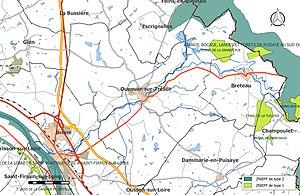
Carte des Zones naturelles d'intérêt écologique faunistique et Floristique (ZNIEFF) de la commune de fr:Ouzouer-sur-Trézée.
Ouzouer-sur-Trézée est une commune française, située dans le département du Loiret en région Centre-Val de Loire.